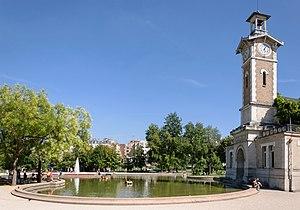
Parc Georges-Brassens dans le 15e arrondissement de Paris, France.
Le parc Georges-Brassens se trouve dans le 15ᵉ arrondissement de Paris sur l'emplacement des anciens abattoirs de Vaugirard. Ouvert en 1985, il couvre une superficie de 8,7 hectares sur un terrain en dénivelé qui abritait au XVIIIᵉ siècle le vignoble de Périchaux.